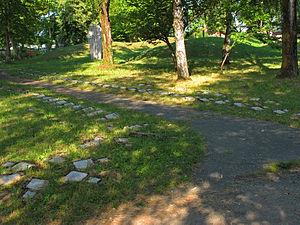
Kruhari est un village de Bosnie-Herzégovine. Il est situé dans la municipalité de Sanski Most, dans le canton d'Una-Sana et dans la Fédération de Bosnie-et-Herzégovine. Selon les premiers résultats du recensement bosnien de 2013, il compte 168 habitants.
L'ensemble commémoratif de Šušnjar est situé en Bosnie-Herzégovine, sur le territoire du village de Kruhari et dans la municipalité de Sanski Most. Conçu dans les années 1970, il est inscrit sur la liste des monuments nationaux de Bosnie-Herzégovine.
Cet article recense les monuments nationaux situés sur le territoire de la municipalité de Sanski Most en Bosnie-Herzégovine et dans la Fédération de Bosnie-et-Herzégovine. La liste établie par la Commission pour la protection des monuments nationaux compte 8 monuments nationaux inscrits sur la liste principale et 8 monuments inscrits sur une liste provisoire.
Sanski Most est une ville et une municipalité de Bosnie-Herzégovine située dans le canton d'Una-Sana et dans la Fédération de Bosnie-et-Herzégovine. Selon les premiers résultats du recensement bosnien de 2013, la ville intra muros compte 19 745 habitants et la municipalité 47 359.